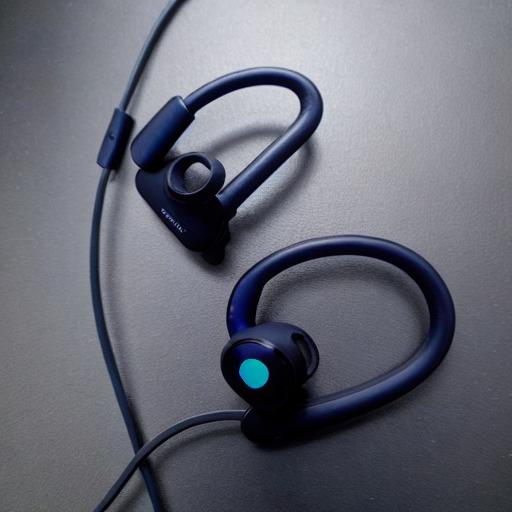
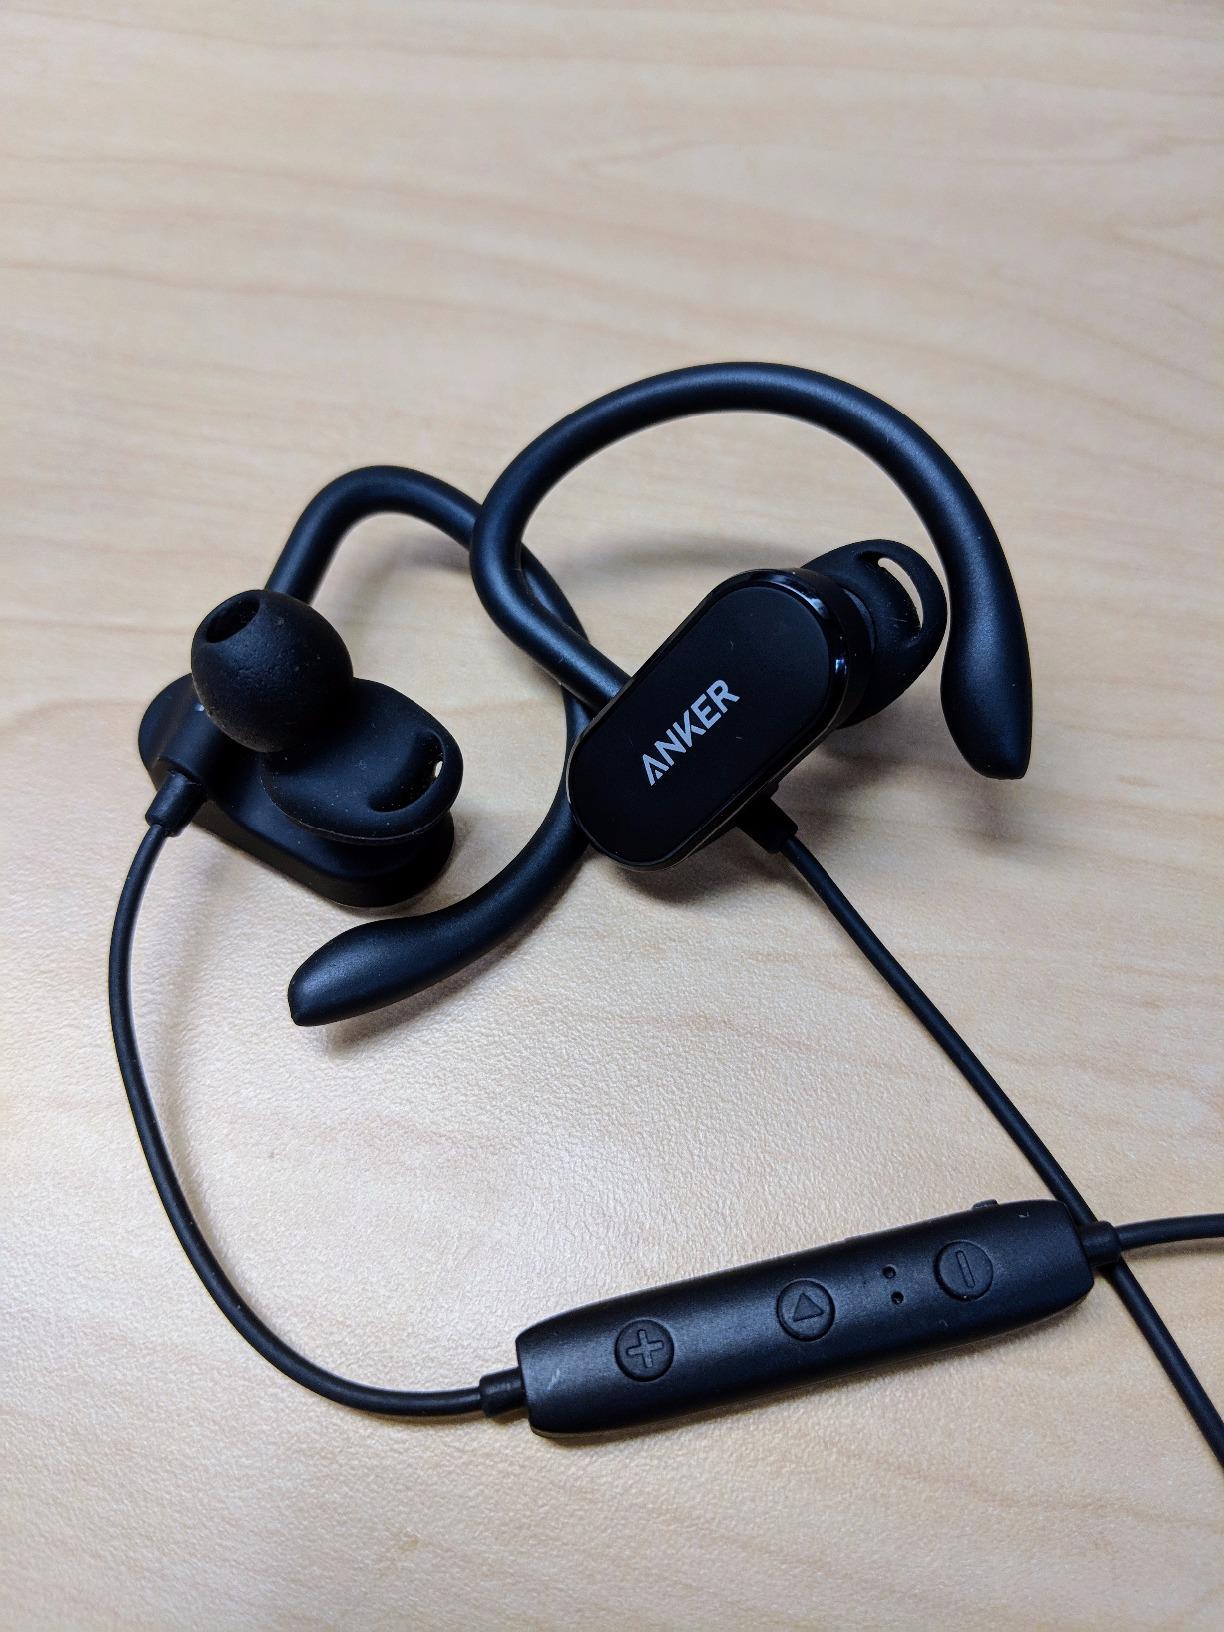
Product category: headphones
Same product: no